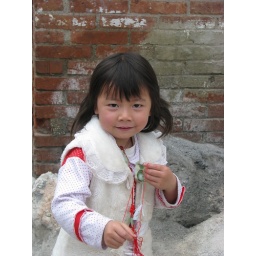
IMG_0552 Lijiang cute girl near the market